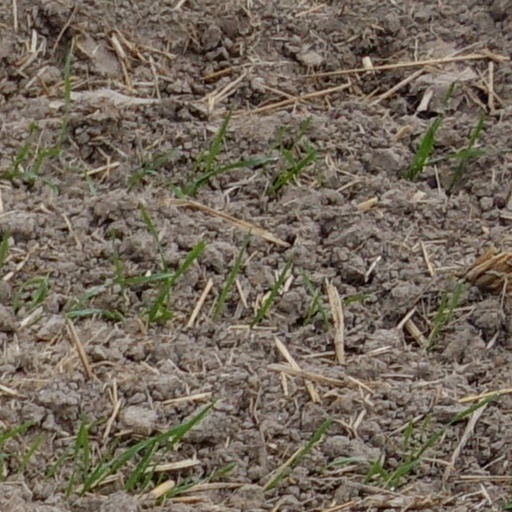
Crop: wheat